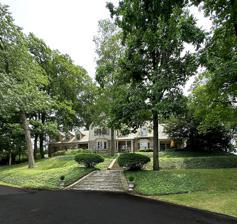
Building: Chestnut Hill (Windsor Township, York County, Pennsylvania)
Country: United States of America
Year built: 1941
Historic house in Pennsylvania, United States United States historic place Chestnut Hill U.S. National Register of Historic Places Show map of Pennsylvania Show map of the United States Location 1105 Windsor Rd., Windsor Township, Pennsylvania Coordinates 39°56′22″N 76°37′1″W / 39.93944°N 76.61694°W / 39.93944; -76.61694 Area 6.3 acres (2.5 ha) Built 1941 Architect Flickinger, George Samuel Architectural style Colonial Revival NRHP reference No. 01000952 Added to NRHP September 1, 2001 Chestnut Hill is a historic home located at Windsor Township , York County, Pennsylvania . It was built in 1940–1941, and is a 2-story, plus basement, Colonial Revival -style dwelling.  It measures 94 feet wide and has a cross gable of 40 feet deep.  The first story is sandstone and the second is sheathed in redwood clapboard. It features direct outdoor access from all rooms on the main floor and an elliptical, two-story front hall with a spiral staircase. Also on the property are a contributing picnic pavilion (c. 1936) and playhouse /toolshed (1941). It was added to the National Register of Historic Places in 2001. References